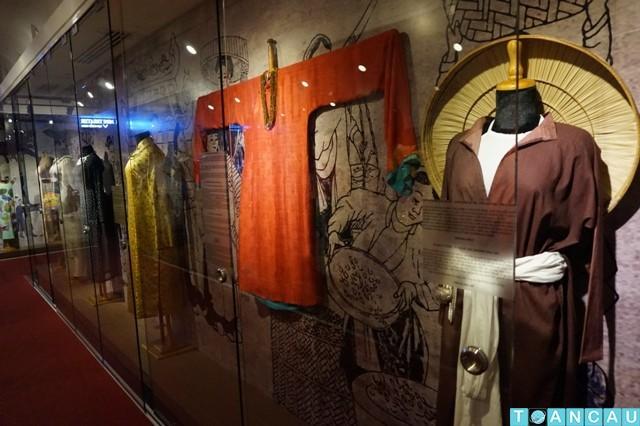
có nhiều loại trang phục truyền thống được trưng bày trong tủ kính